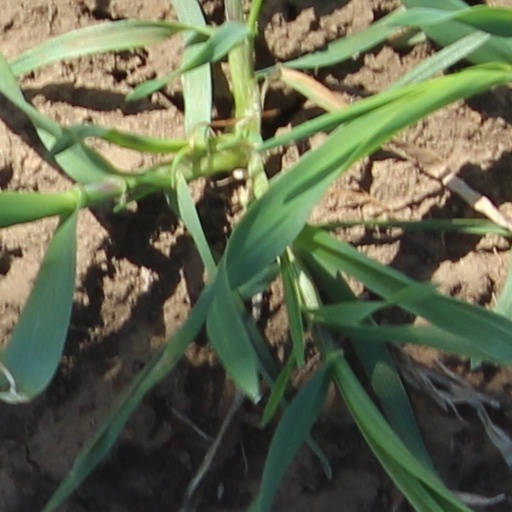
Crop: wheat